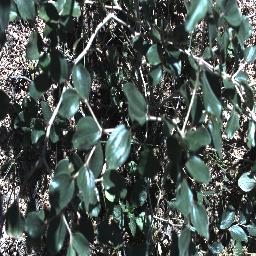
Label: chinee_apple